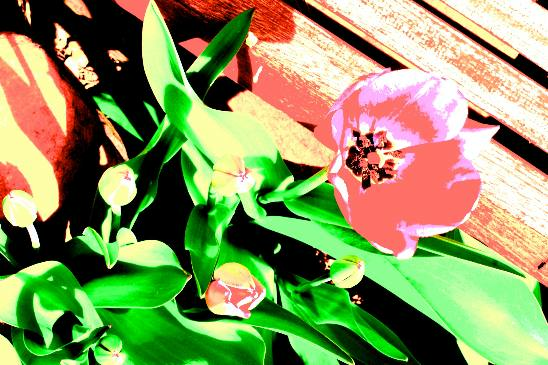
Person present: No